Adam Gilchrist

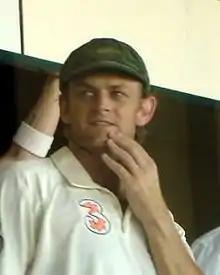
Gilchrist with Australia in 2006

His one-day form also began to suffer, scoring only 11 runs in three ODIs in New Zealand and 13 in the first two matches of the VB Series. He was rested for two games and returned to form against Sri Lanka on 29 January 2006 on his home ground, the WACA, hitting 116 runs off 105 balls to lead Australia to victory. He continued in this vein with the fastest ever century by an Australian in just 67 balls against Sri Lanka at the Gabba, ending with 122 as Australia won the deciding third final by nine wickets. After a slow start, he ended the series with 432 runs at 48.00.